Mining Basins (Asturias)

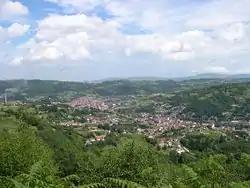
Langreo: Sama and La Felguera

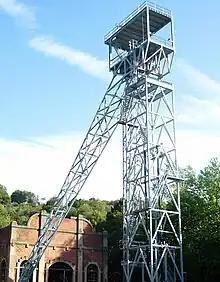
Pit headframe "El Terrerón"

In spite of the demolitions carried out in recent years, the basins conserve large groups of industrial heritage (numerous mine shafts and small mountain and open-well mines, La Felguera factory, Nitrastur factory, stations, bridges, workers' quarters, engineers' cottages, workshops, etc.) Of course, many of its wells are still closed, most of them in a state of abandonment. Under the basins there are 5,000 kilometers of galleries, that is to say, more kilometers than roads on the surface. These are the ones that still have their headframes and extraction towers: